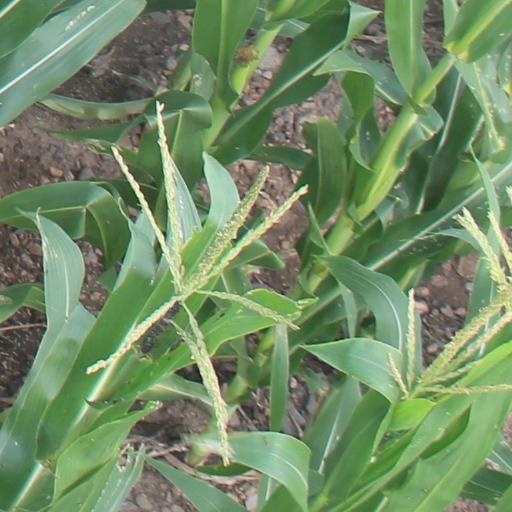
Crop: maize; corn